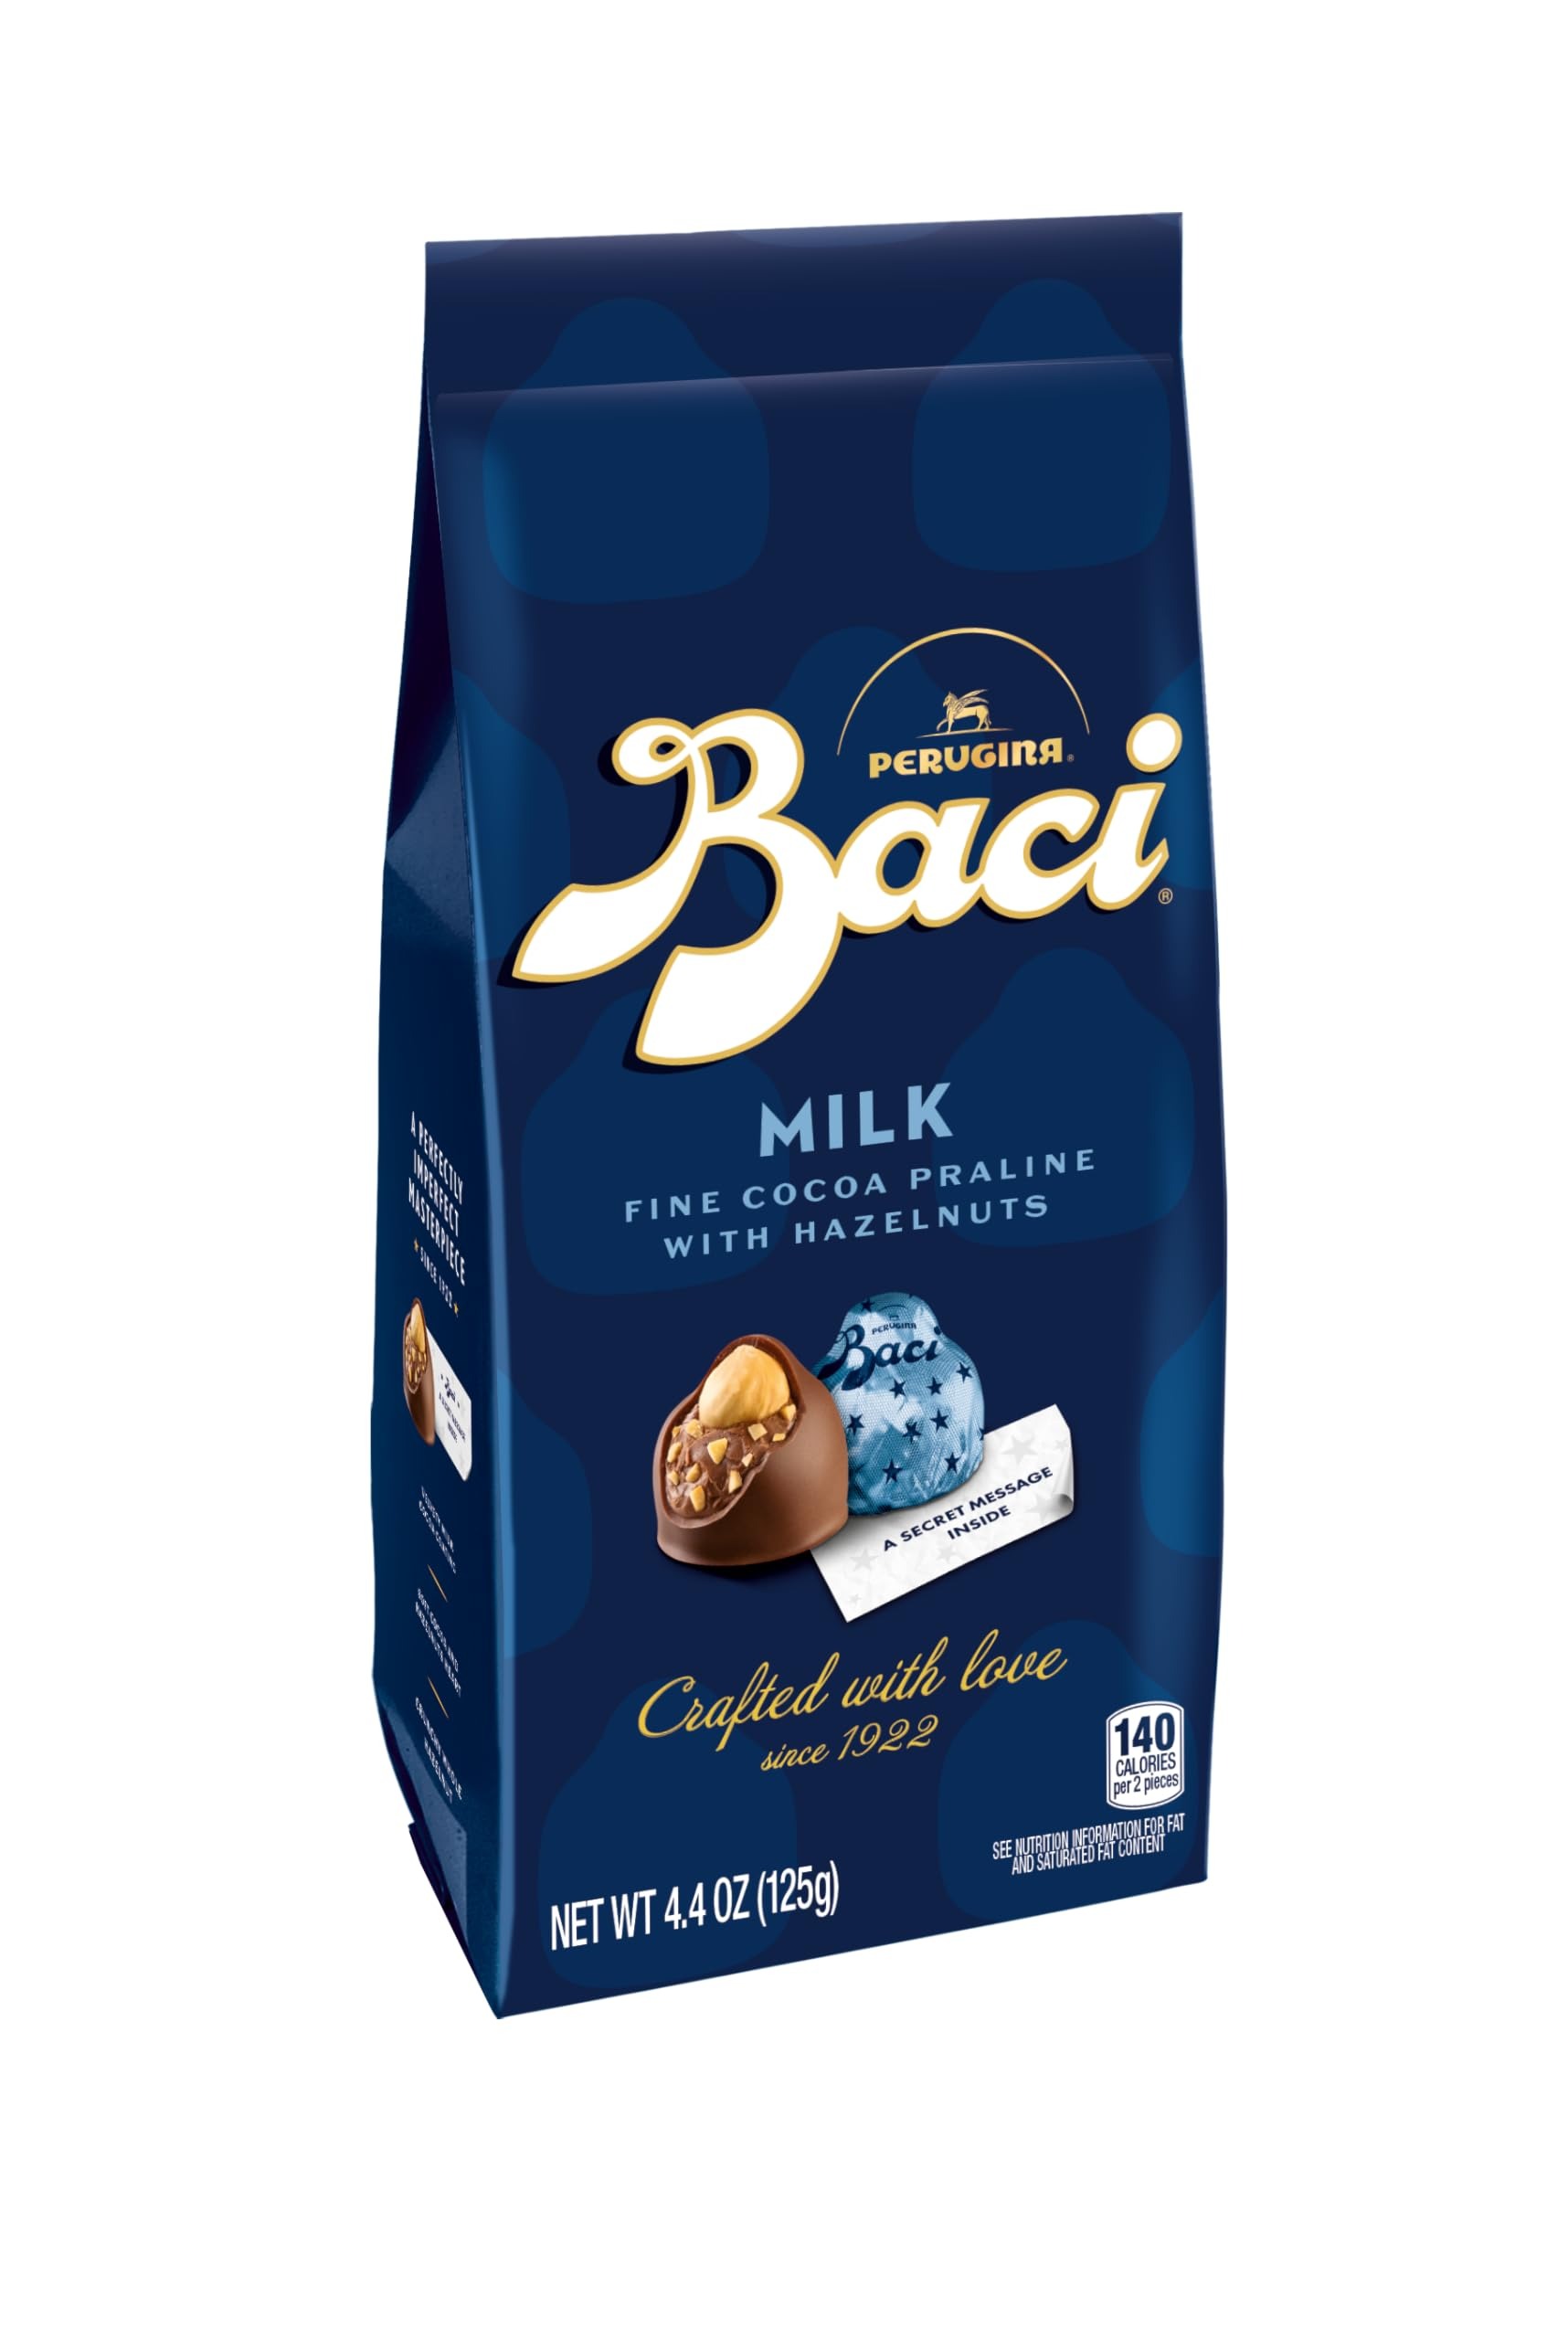
Item Name: Perugina Milk Chocolate Truffle Bag, 4.4 Ounce (Pack of 4)
Bullet Point 1: perugina milk chocolates flavor 4.4 oz bag, fine italian milk chocolates filled with a chocolate-hazelnut cream center and a whole hazelnut.
Bullet Point 2: Product Note: Exposure to heat or sunlight may lead to melting/damage of product. Hence customers are expected to be available during the product delivery
Bullet Point 3: perugina chocolates are made according to the italian tradition of excellence in chocolate-making, creating that special combination that gives perugina its unique flavor.
Bullet Point 4: the bag contains 10 chocolates. a convenient package, delivering a grand message, wrapped in notes of love.
Bullet Point 5: fine chocolate and a tradition of affection makes perugina a joy to give and a delight to receive.
Bullet Point 6: open a baci, spark an emotion..Specialty: Kosher
Value: 17.6
Unit: Ounce

Price: 23.99